Launch-type boiler

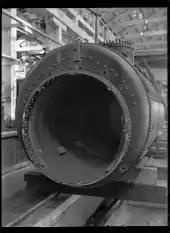
Corrugated furnace of the NZR E class

In 1888 the Hohenzollern Locomotive Works delivered the first two narrow-gauge Feldbahn locomotives for the Prussian Army. These used a conical development of the launch boiler. A backplate of enlarged diameter and a greatly reduced smokebox tubeplate were fitted into a steeply conical shell. This was installed with the upper edge of the cone horizontal. The purpose of the conical shape was to increase water depth over the furnace, the hottest part of the evaporative surface. The furnace and tubes were moved to the lower part of the shell, with the tubes running upwards parallel to the lower edge of the cone. A difficulty was the boiler's lack of steam space, requiring an enlarged dome, of almost as much capacity as the main shell. As a major virtue of the launch boiler is the simplicity of its construction, rolling a conical shell and fitting a large dome represented a considerable increase in their complexity and cost.